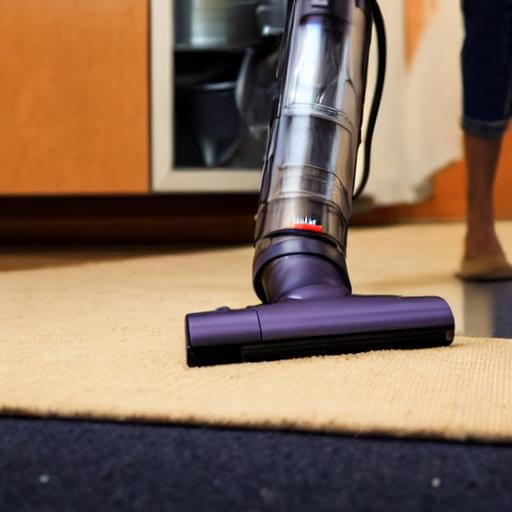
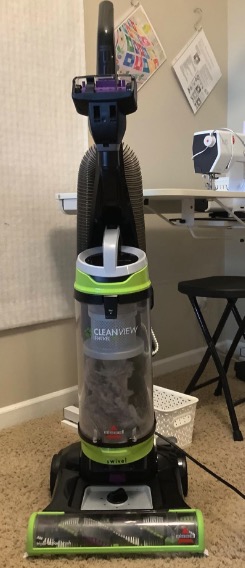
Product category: items_vacuum
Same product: no